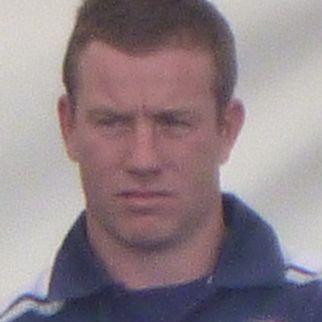
Age: 27